Maunsell Forts

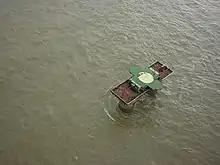
The Principality of Sealand claims to be an independent nation.

In 1964, a few months after Radios Caroline and Atlanta began broadcasting, Screaming Lord Sutch installed Radio Sutch in one of the towers at Shivering Sands. Sutch soon became bored with the project and sold the station to Reginald Calvert, who had assisted in establishing the station and who renamed the station Radio City and expanded operations into all of the five towers that remained connected. Calvert's killing in a dispute concerning the station's ownership (found to be self-defence rather than murder) contributed to the Government passing legislation against the offshore stations in 1967.